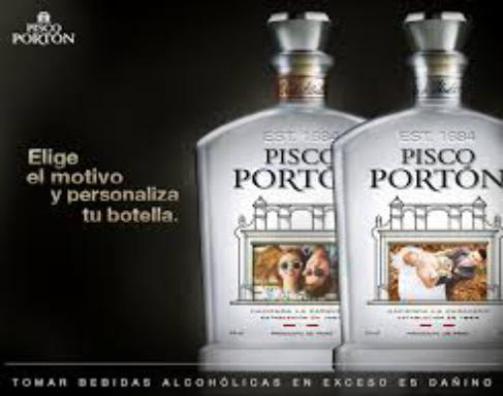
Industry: Food